Kunstmuseum St. Gallen

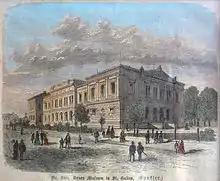
"Neues Museum St. Gallen", 19th-century drawing Johann Christoph Kunkler

The St. Gallen Kunstverein (English: "St. Gallen Art Association") helped found the museum. Since 2012, the museum is operated by "Stiftung Kunstmuseum St. Gallen" (English: "The Kunstmuseum St. Gallen Foundation"). The building for the museum was designed by architect .